Cadi-Keuy F.C.

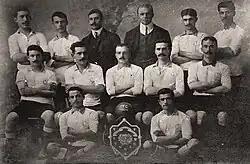
From left to right standing: Themistoklis Moisiyadis, Cinon Poliheroniadis, Ioannis Vasiliadis, James Lafontaine, Todori, Anthony Darny. Middle row, left to right: “Bobby” Fuat Hüsnü Kayacan, Dick Lafontaine, Horace Armitage, Nicholas Darny, Georgios Yerasimidis. Sitting, left to right: Michalis Yerasimidis, Toto Stelyanidis, with their championship shield.

Cadi-Keuy FC is a defunct sports club of Istanbul, Ottoman Empire.